Joko Widodo

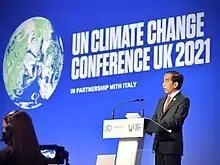
Jokowi at the opening ceremony of the COP26 climate summit in Glasgow, Scotland on 1 November 2021

Infrastructure development has been a significant feature of the Jokowi administration, focusing on road and railway expansion, seaports and airports development, and irrigation. In 2016, the state budget allocated Rp 290 trillion (US$22 billion) for infrastructure, the biggest in Indonesian history. In total, his administration planned 265 infrastructure projects starting in 2016. In September 2015, Indonesia awarded a $5.5 billion high-speed rail project to China, to Japan's disappointment, which is also vying for the project. Indonesia's transportation ministry laid out a litany of shortcomings in plans for the project, casting doubt on the project and spotlighting Jokowi's limits in turning mega-projects into reality as he tries to draw foreign investors. Other significant projects include the completion of the 4,325-kilometre Trans Papua road and the Trans-Java Toll Road, initial construction of the Trans-Sulawesi Railway and the Trans-Sumatra Toll Road, a US$50 billion plan to develop the maritime sector including 24 "strategic ports", and expansion of airport capacity in remote areas. The ports' development and modernisation program, dubbed the "Sea Toll Road" program, was aimed to reduce price inequality between the better developed western parts of the country and the less populated eastern parts.